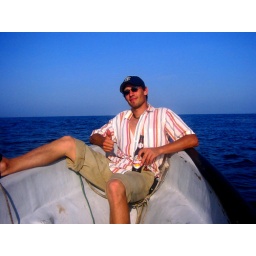
Beer in hand, fish in the bucket, boat in the Pacific